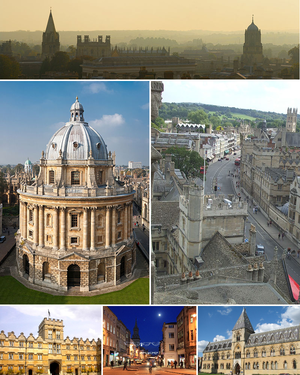
Oxford est une ville britannique située à 90 km au nord-ouest de Londres. Elle est le centre administratif du comté de l'Oxfordshire dans l'Angleterre du Sud-Est, et en tant que ville régionale dessert une arrière pays s'étendant aux Cotswolds.